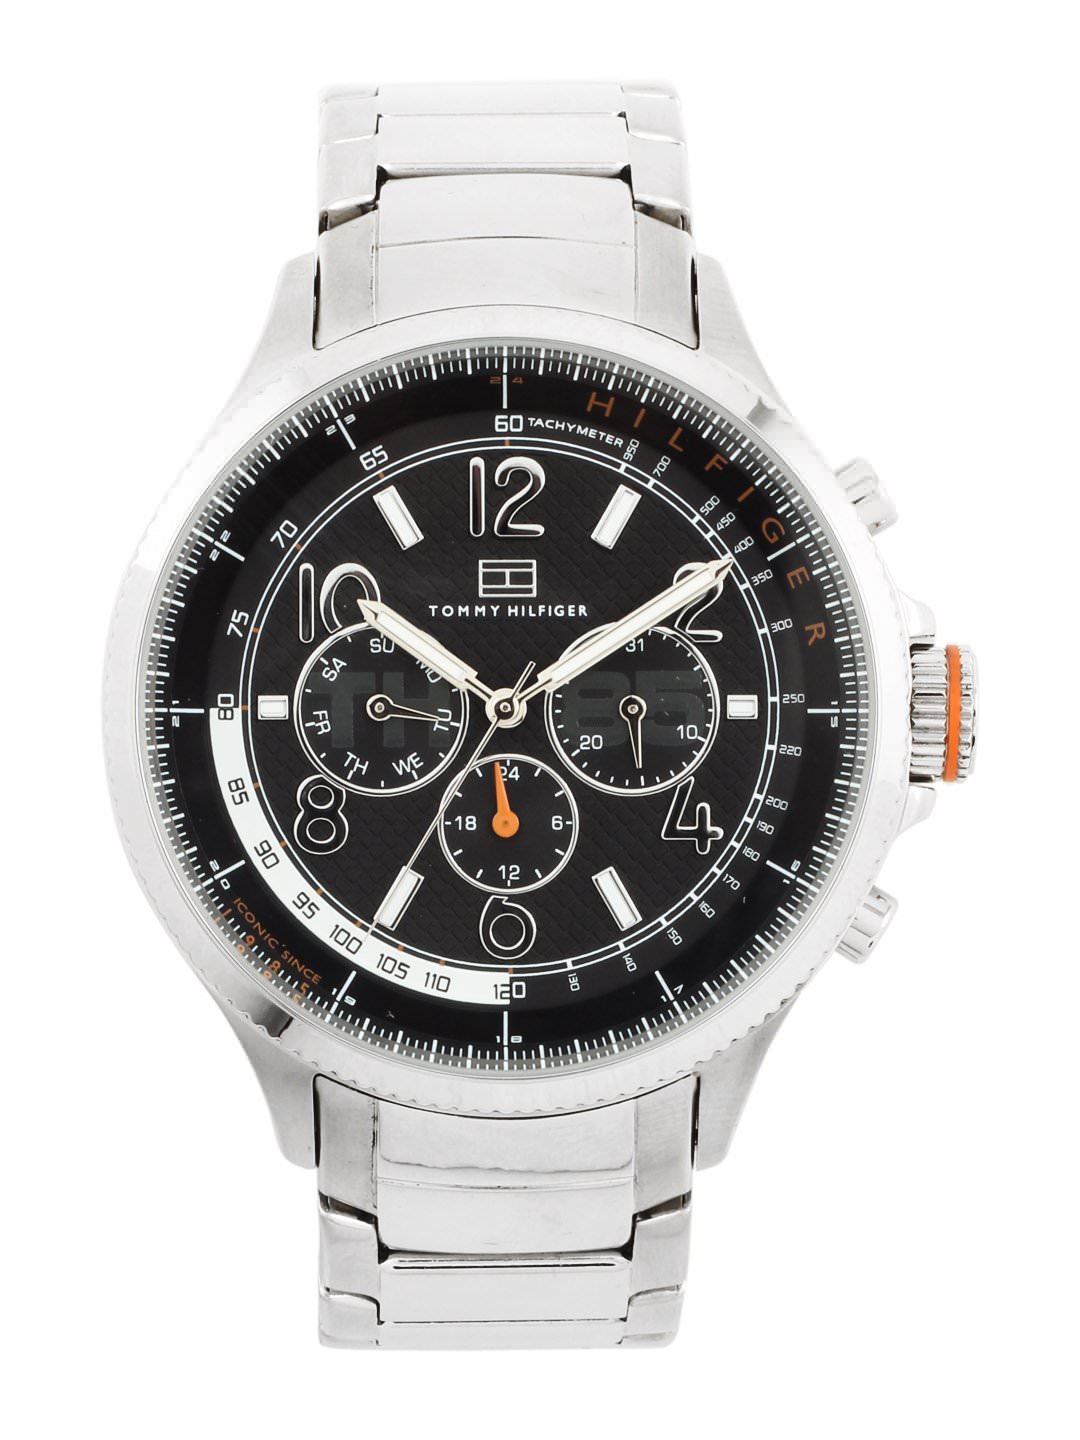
Tommy Hilfiger Men Black Dial Chronograph Watch TH1790731-D
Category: Accessories / Watches / Watches
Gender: Men
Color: Black
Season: Winter 2016
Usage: Casual